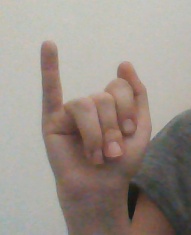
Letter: meem